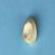
Maize quality: Bad